List of conflicts in the Americas

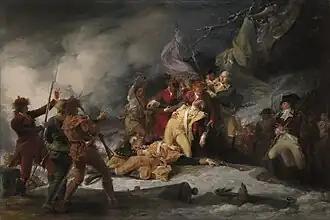
The Battle of Quebec where the early United States attempted to convince Quebec to join the American Revolution for independence from the British. The British victory assured that British Canada would not join the United States."The Death of General Montgomery in the Attack on Quebec, December 31, 1775" by John Trumbull

Puerto Rico is geographically located within the Caribbean; however, because Puerto Rico territory of the United States the island's conflicts are listed here.